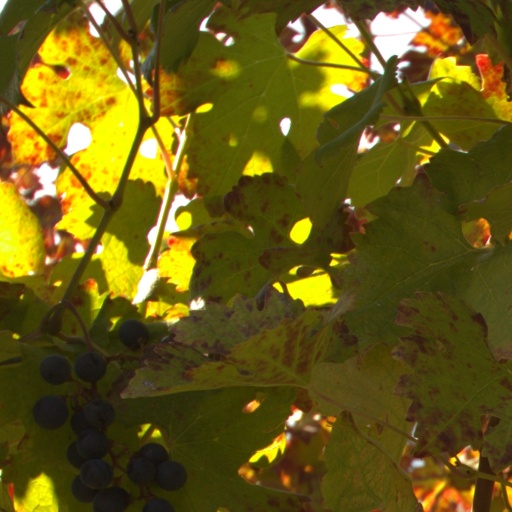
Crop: grape